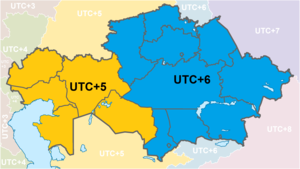
UTC+6 / UTC+6 bruges året rundt i følgende lande og områder / Asien
Tidszoner i Kasakhstan      UTC+5 UTC+6
UTC+6 er betegnelsen for den tidszone hvor klokken er 6 timer foran UTC.